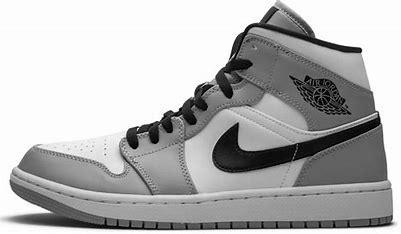
Brand: Jordan
Model: 1